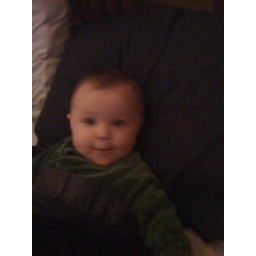
Going to bed in dads spot, always puts a smile on her face